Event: Nepal Earthquake
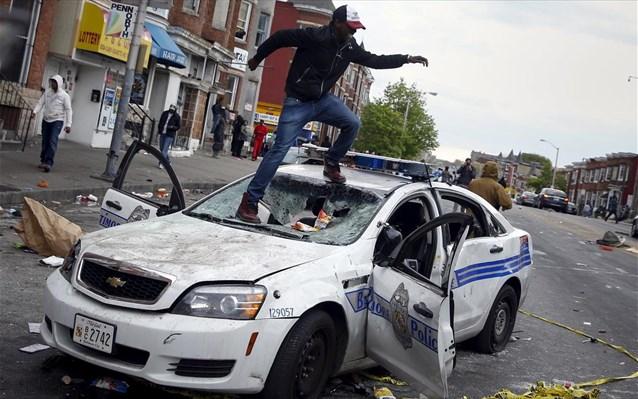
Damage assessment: no_damage